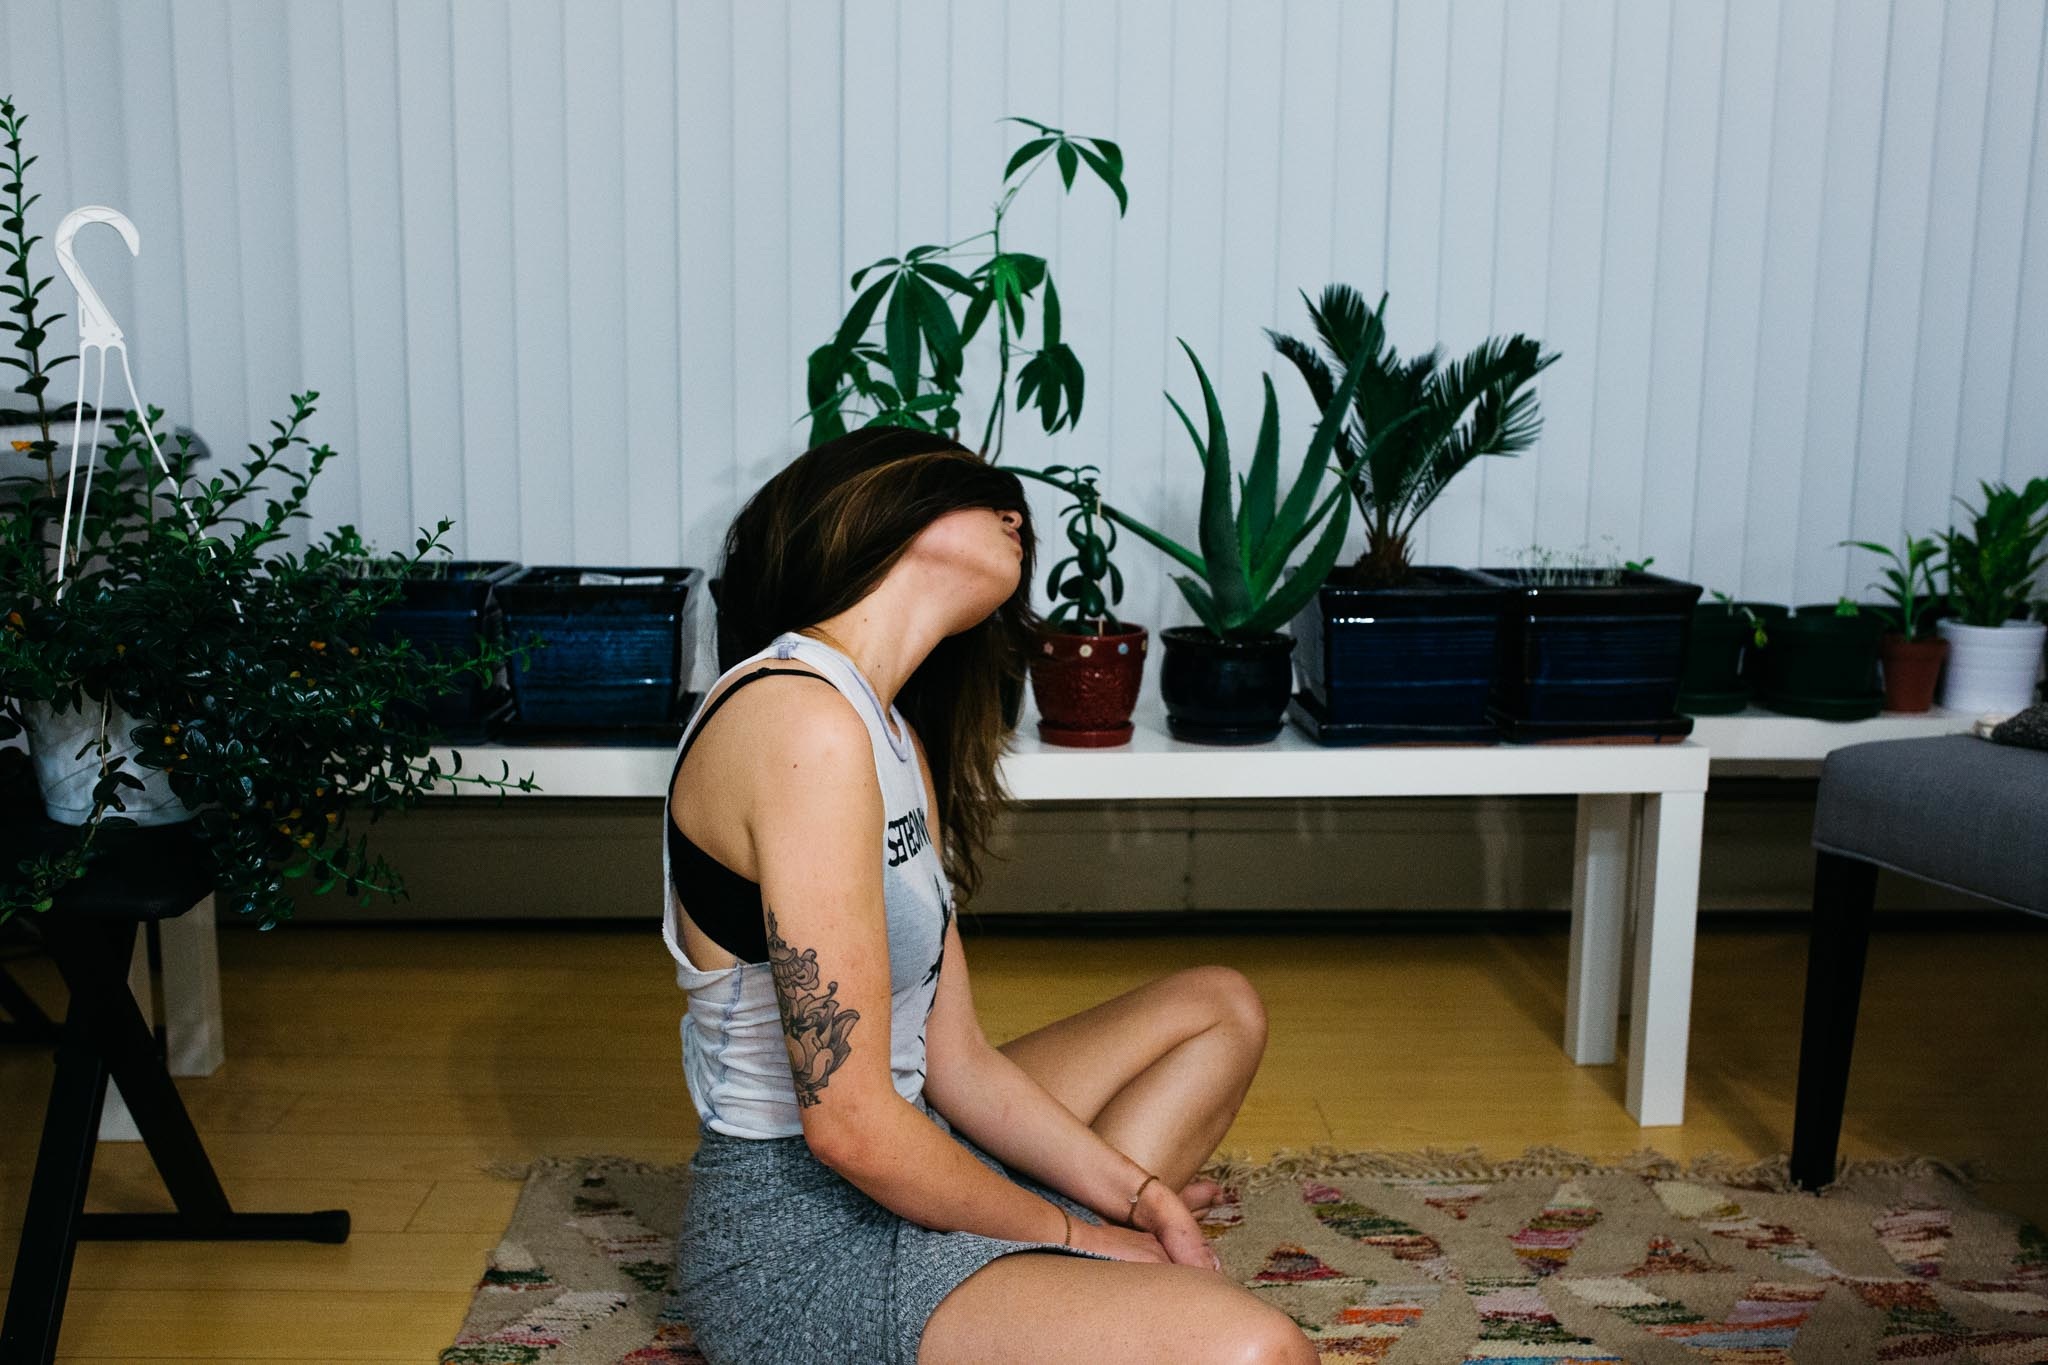
person, plant, girl, woman, leg, sitting, clothing, lady, human body, yoga, human positions